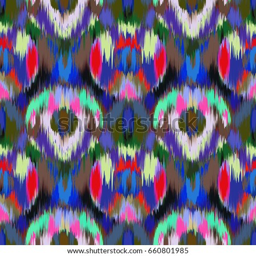
abstract ethnic ikat pattern background traditional pattern on the fabric